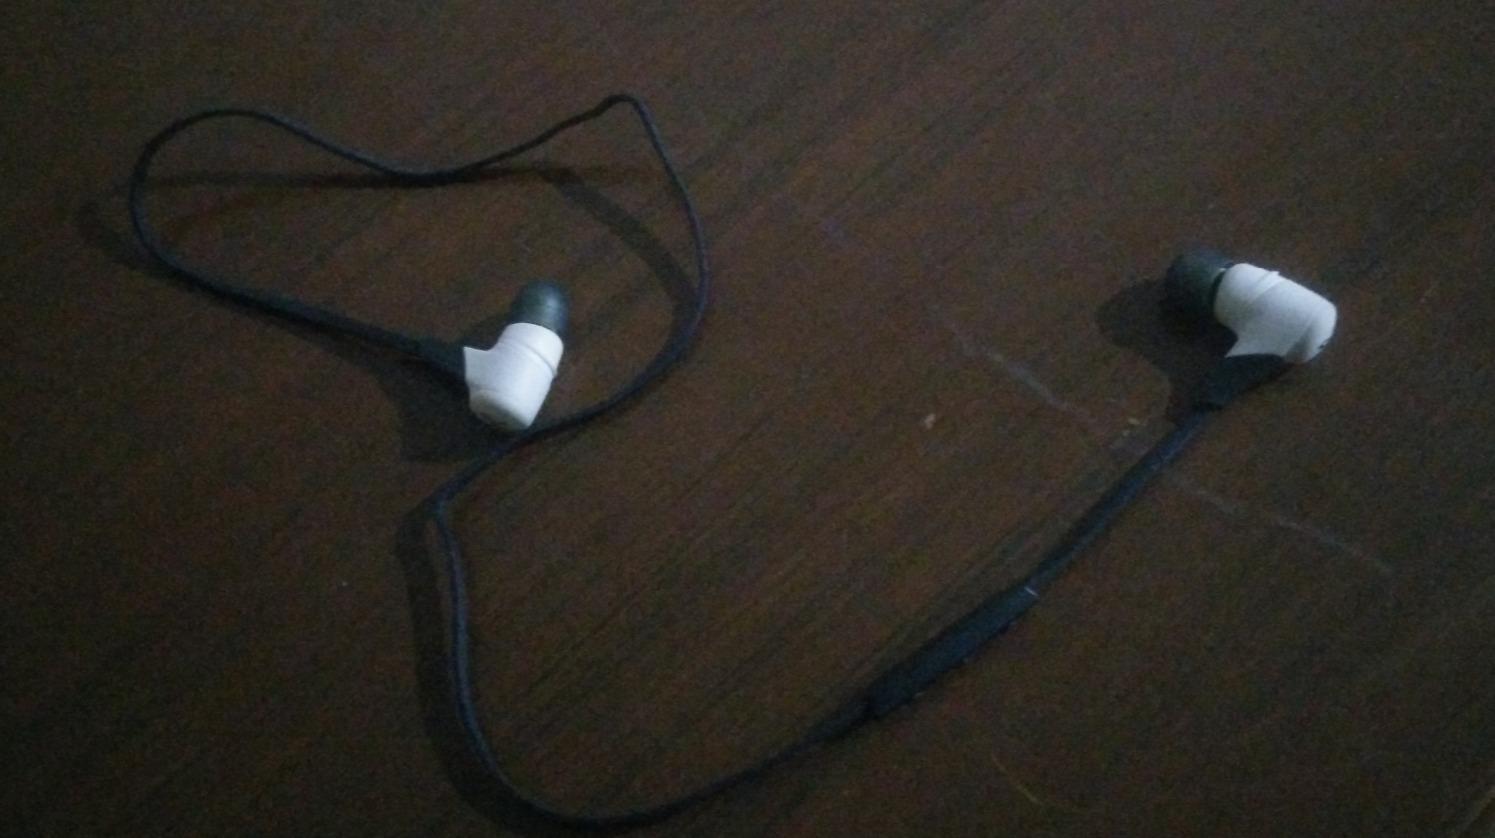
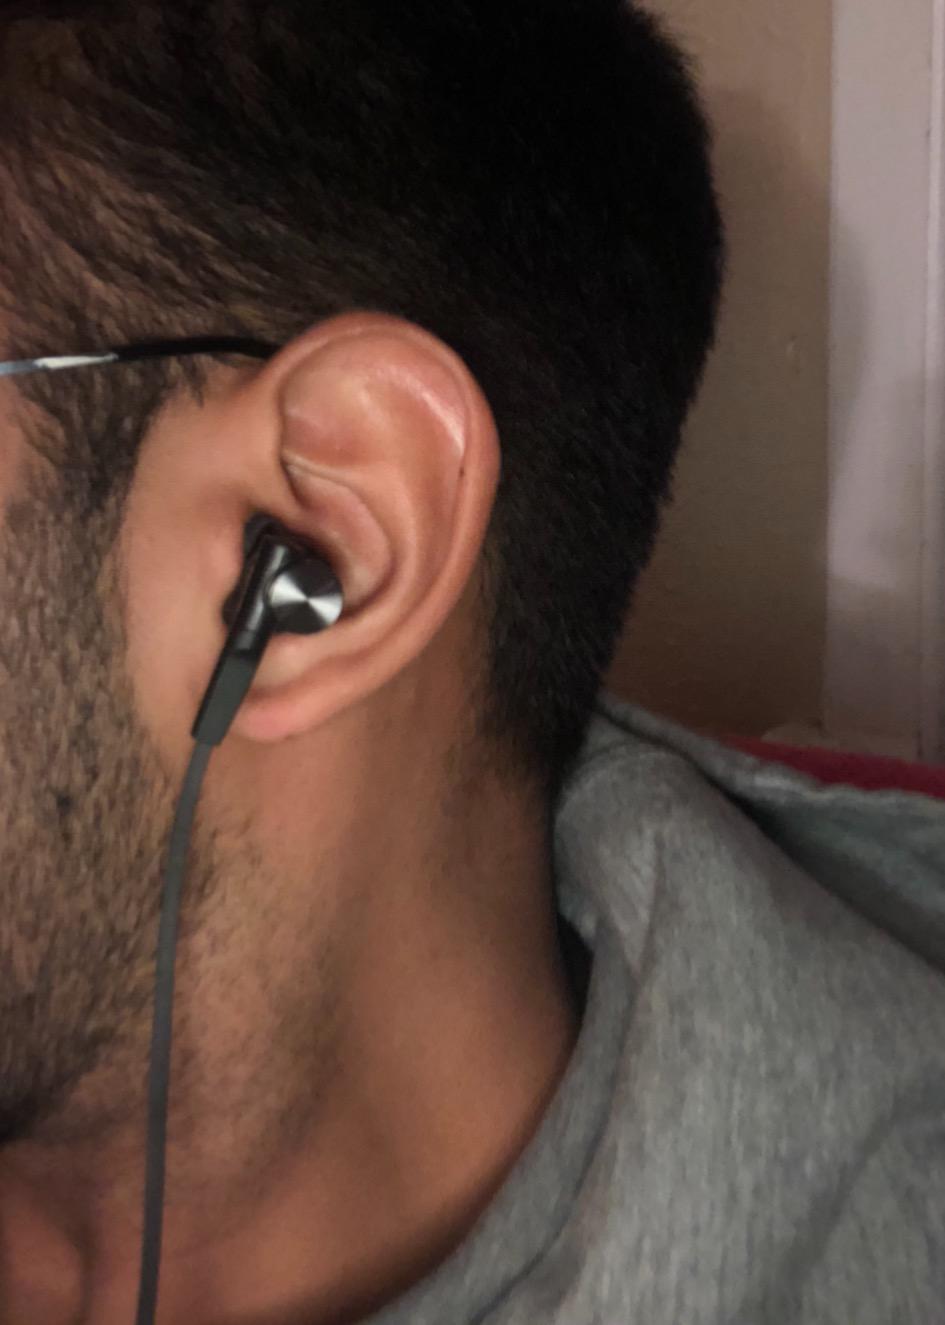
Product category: headphones
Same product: no